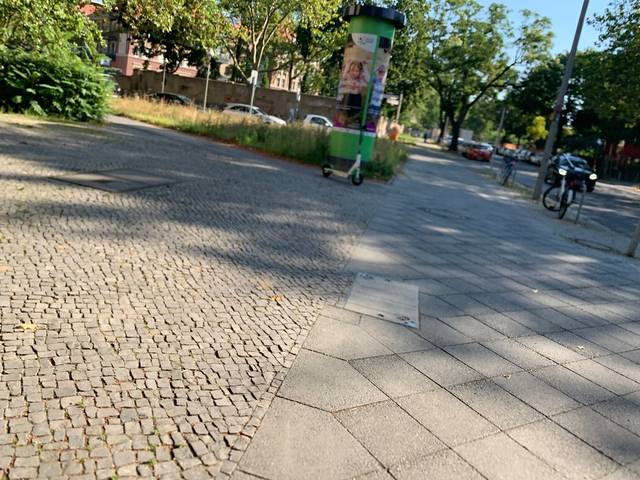
Region: Germany
Coordinates: 52.462, 13.422